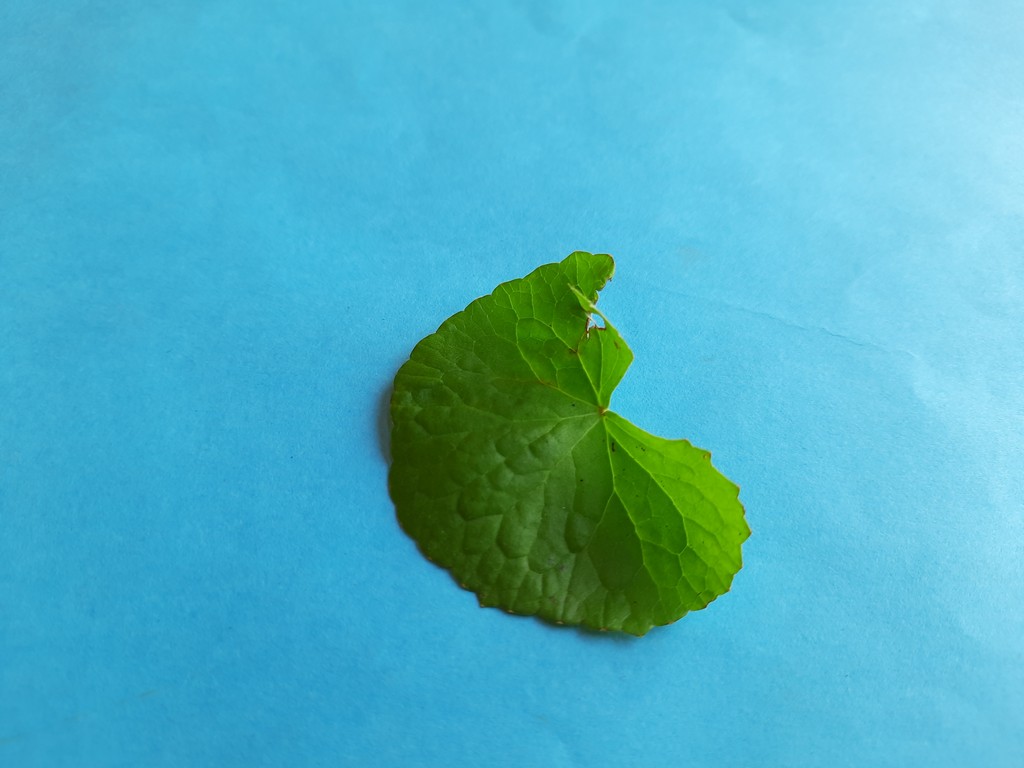
Label: Unhealthy